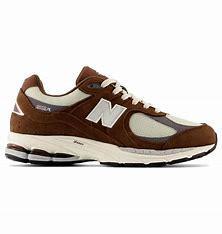
Brand: New
Model: Balance 2002R